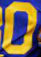
Number: 0